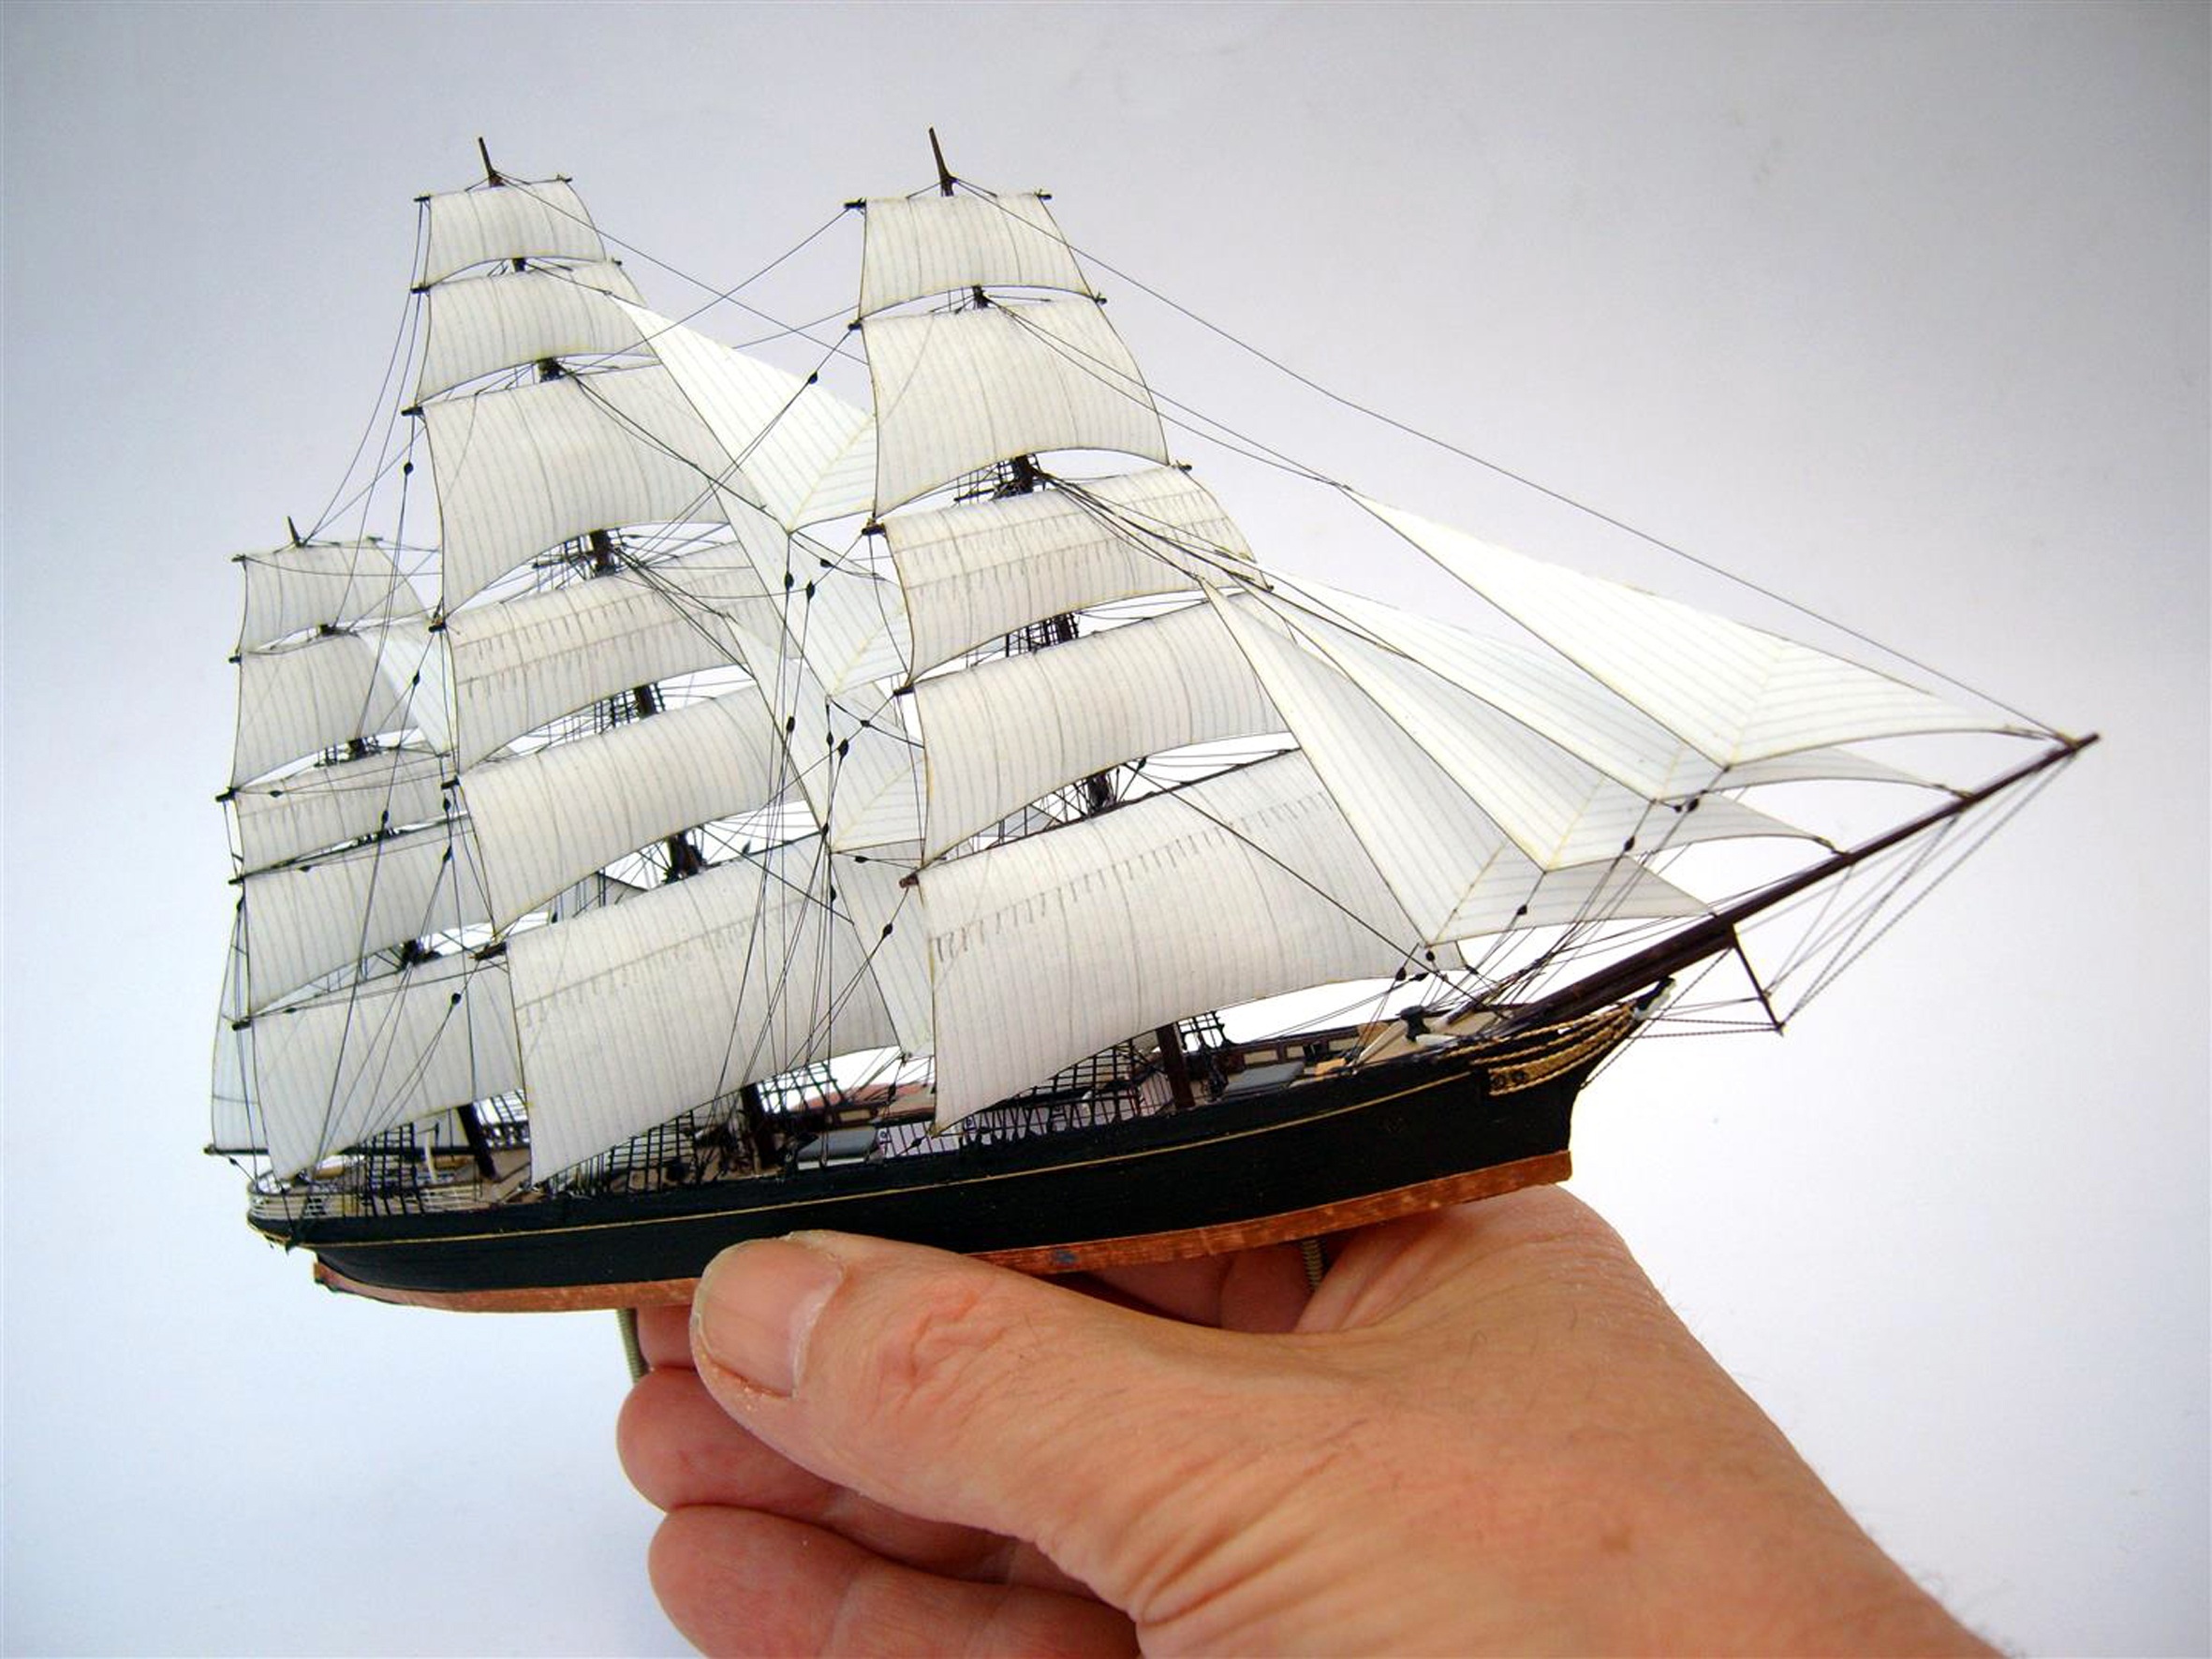
hand, ship, model, vehicle, mast, sailing, sailboat, miniature, sail, watercraft, schooner, barque, built, brig, sailing ship, galeas, tall ship, galleon, full rigged ship, ship of the line, caravel, brigantine, fluyt, barquentine, carrack, manila galleon, sloop of war